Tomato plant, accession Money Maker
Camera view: horizontal (90 deg, fisheye); turntable rotation: 0 degrees
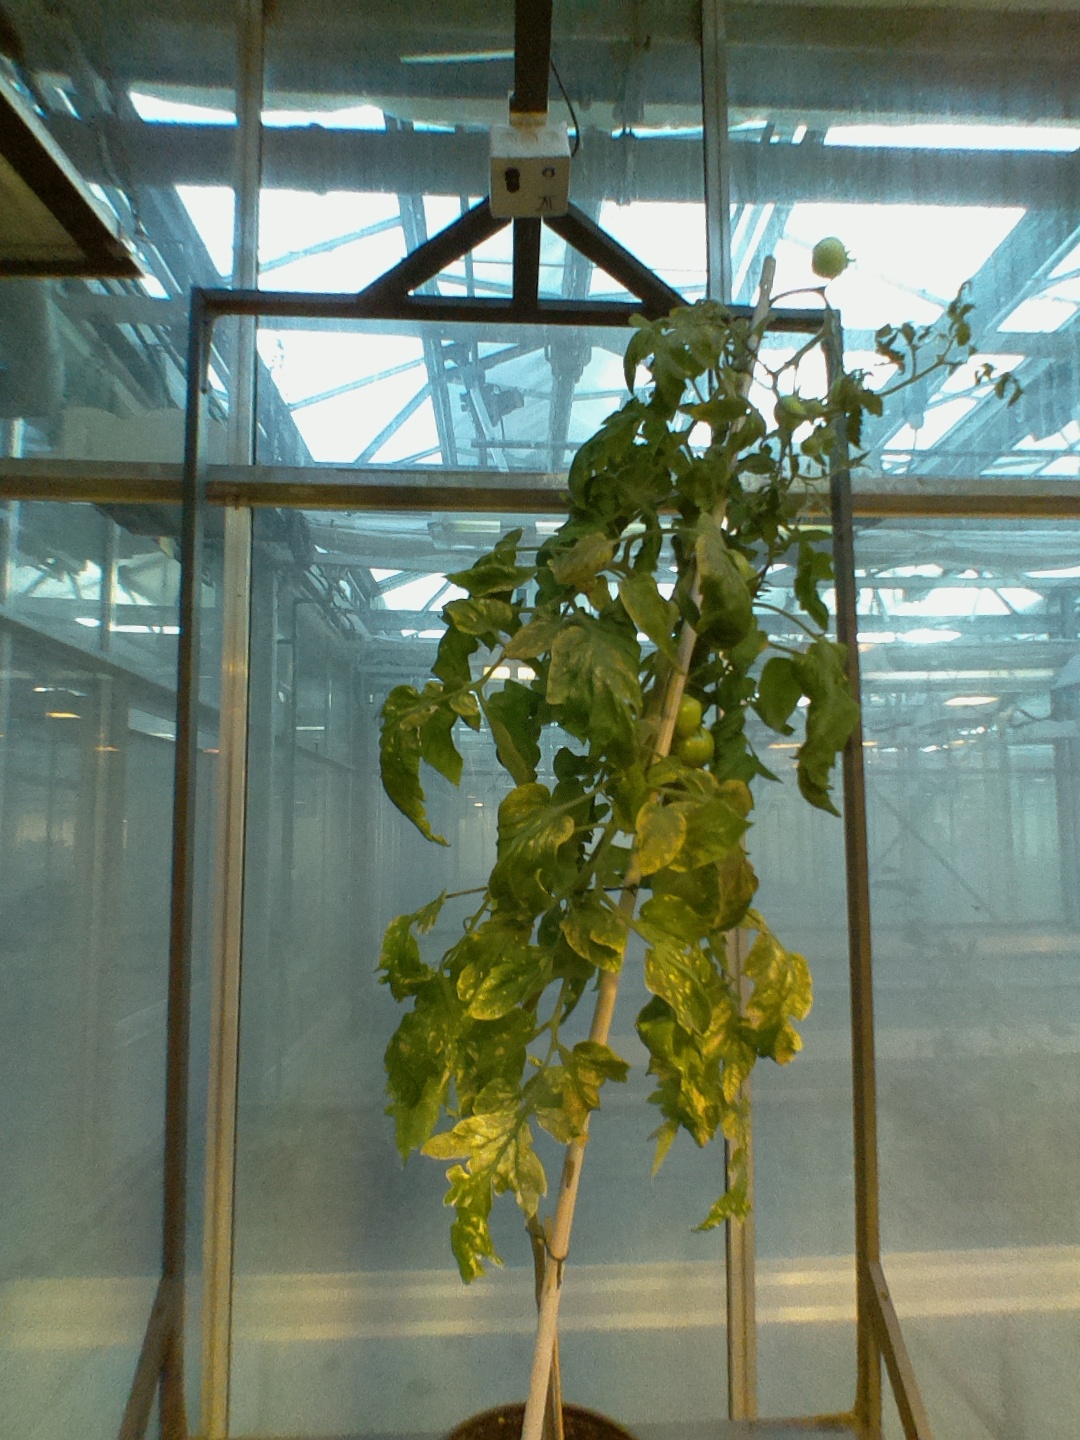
BBCH growth stage 78: 80% -90% of final fruit size